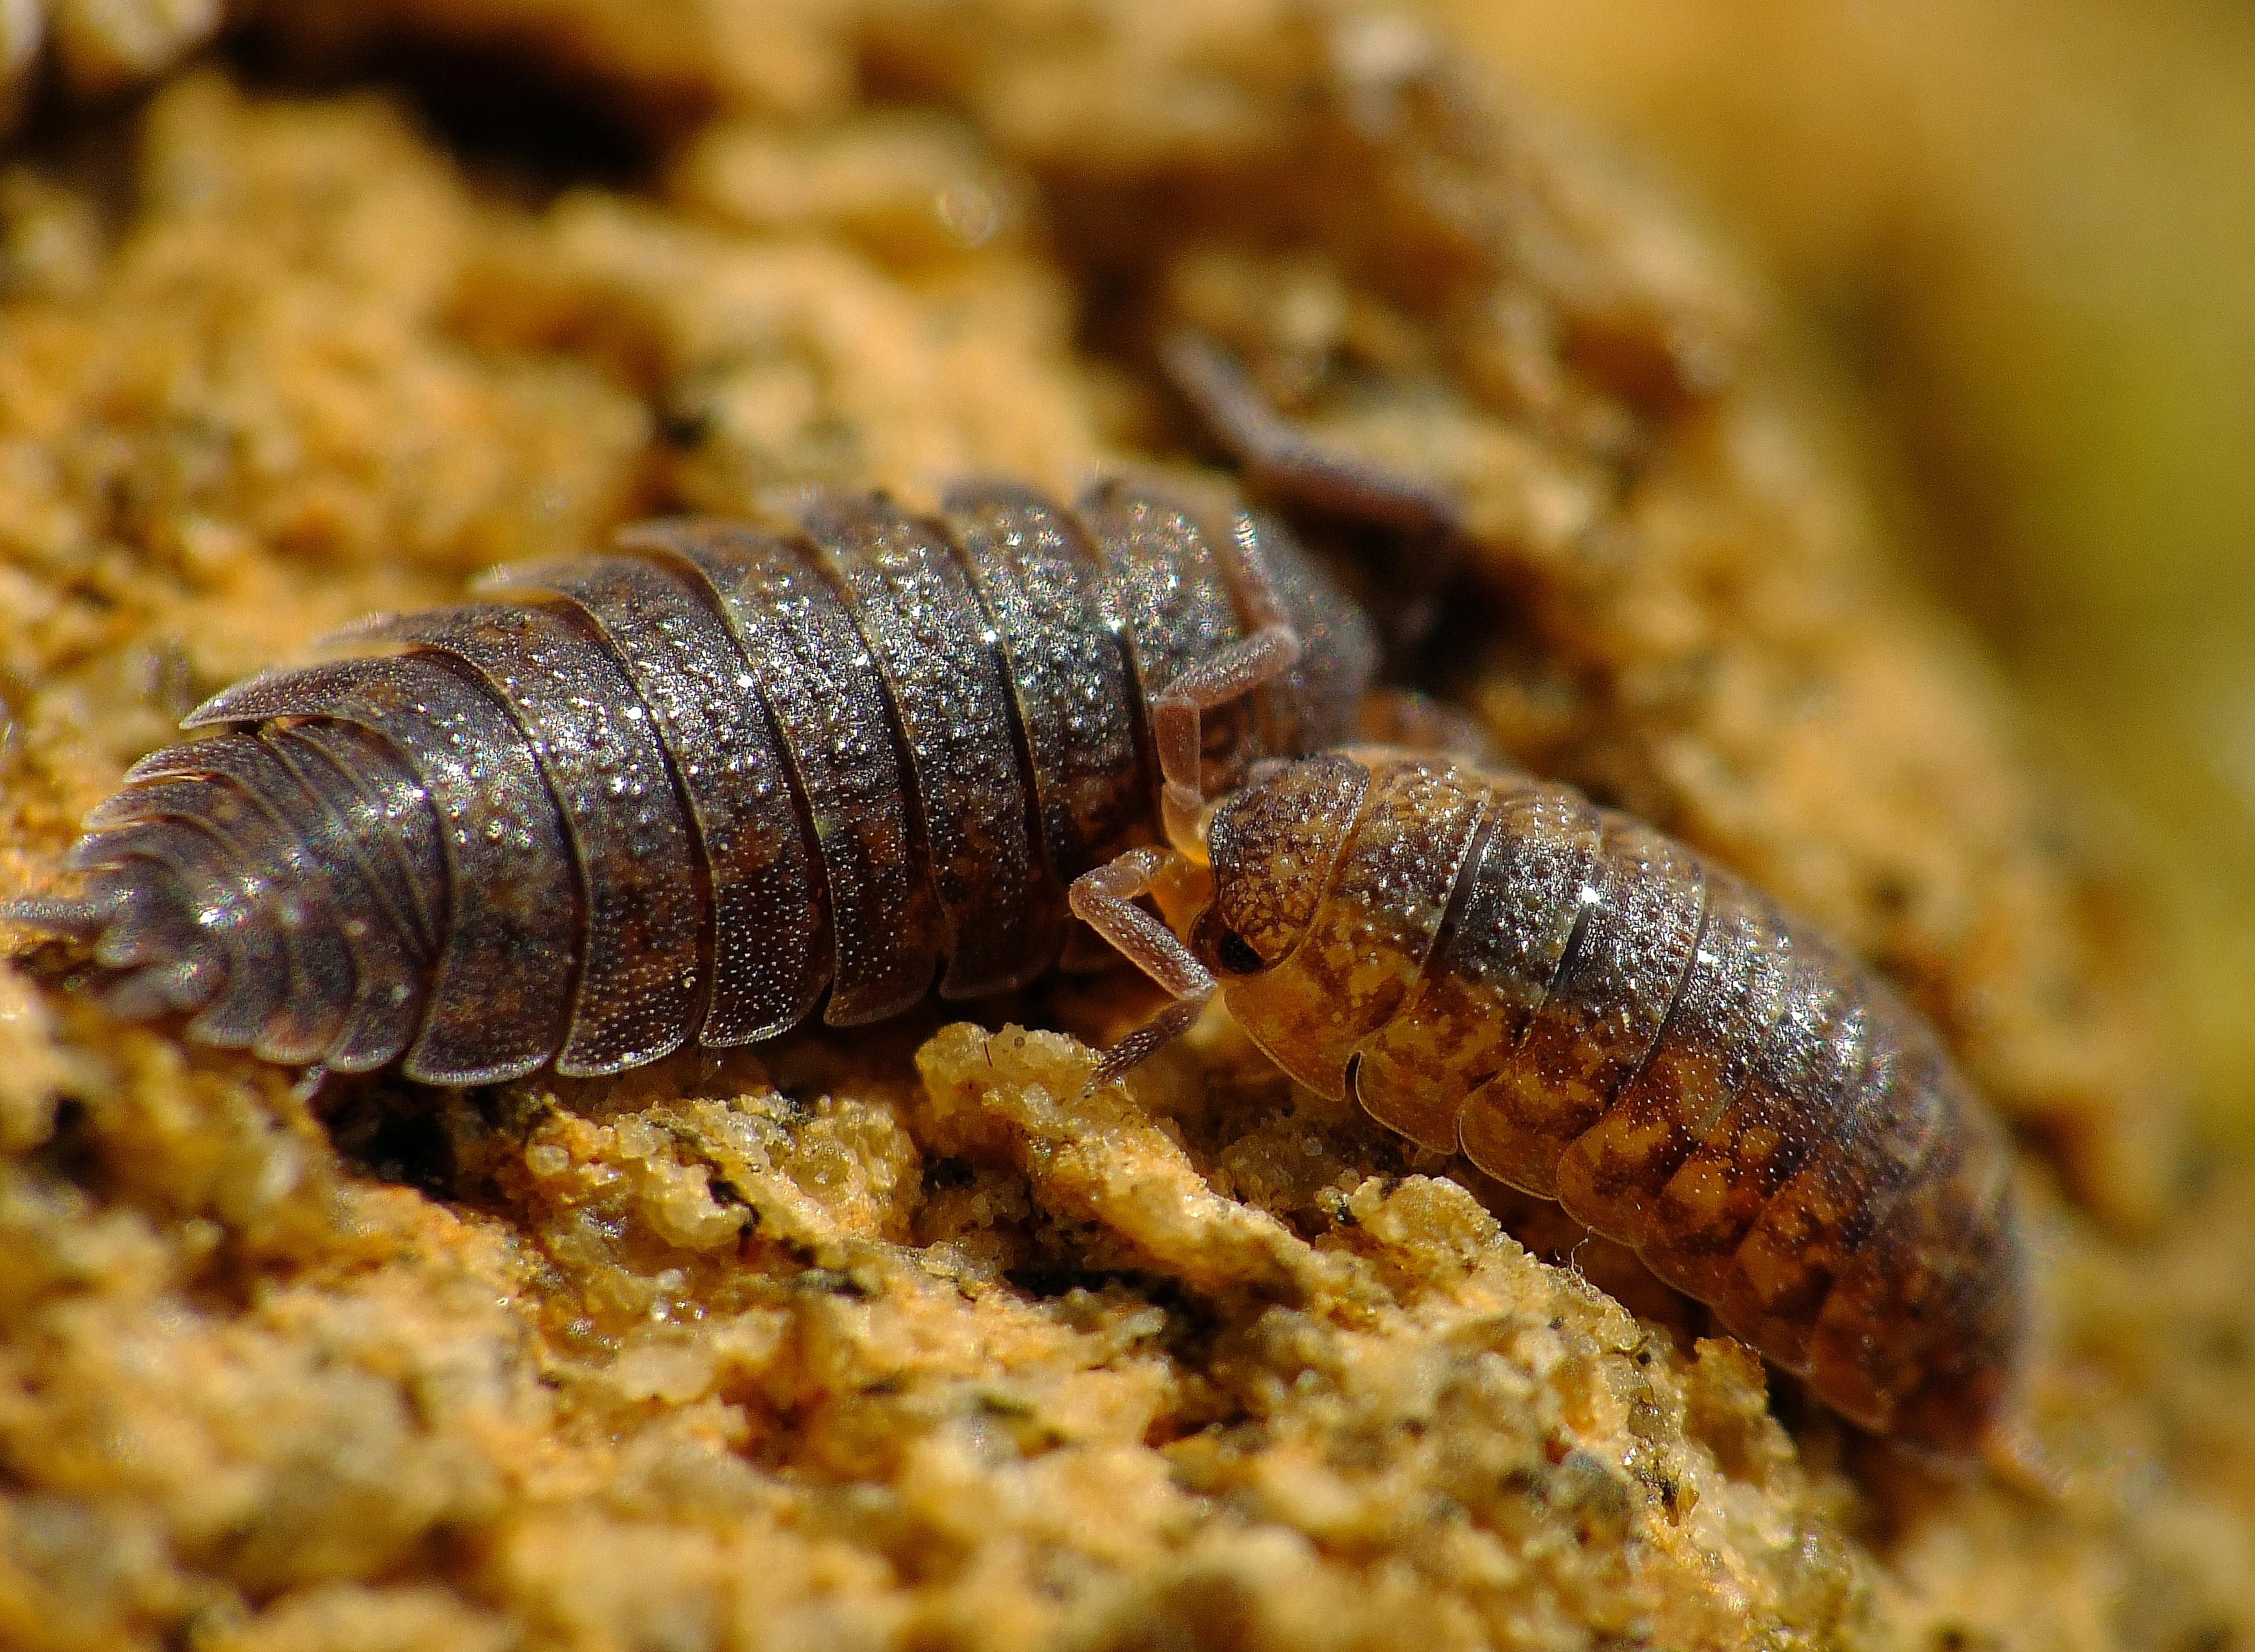
nature, wildlife, insect, macro, fauna, invertebrate, close up, animals, naturaleza, ggl1, gaby1, xovesphoto, animales, gphoto, raynox250, fujifilmxs1, macro photography, isopod